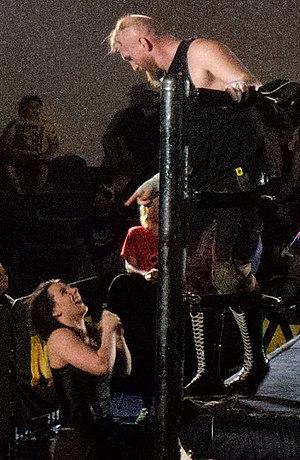
Axel Michael Tischer, plus connu sous le nom de ring Alexander Wolfe, est un catcheur allemand. Il travaille actuellement à la World Wrestling Entertainment dans la division NXT UK. Il est membre du groupe Imperium avec Fabian Aichner et Marcel Barthel et WALTER. Il est un ancien champion par équipes de NXT.